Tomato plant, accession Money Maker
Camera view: horizontal (90 deg, fisheye); turntable rotation: 60 degrees
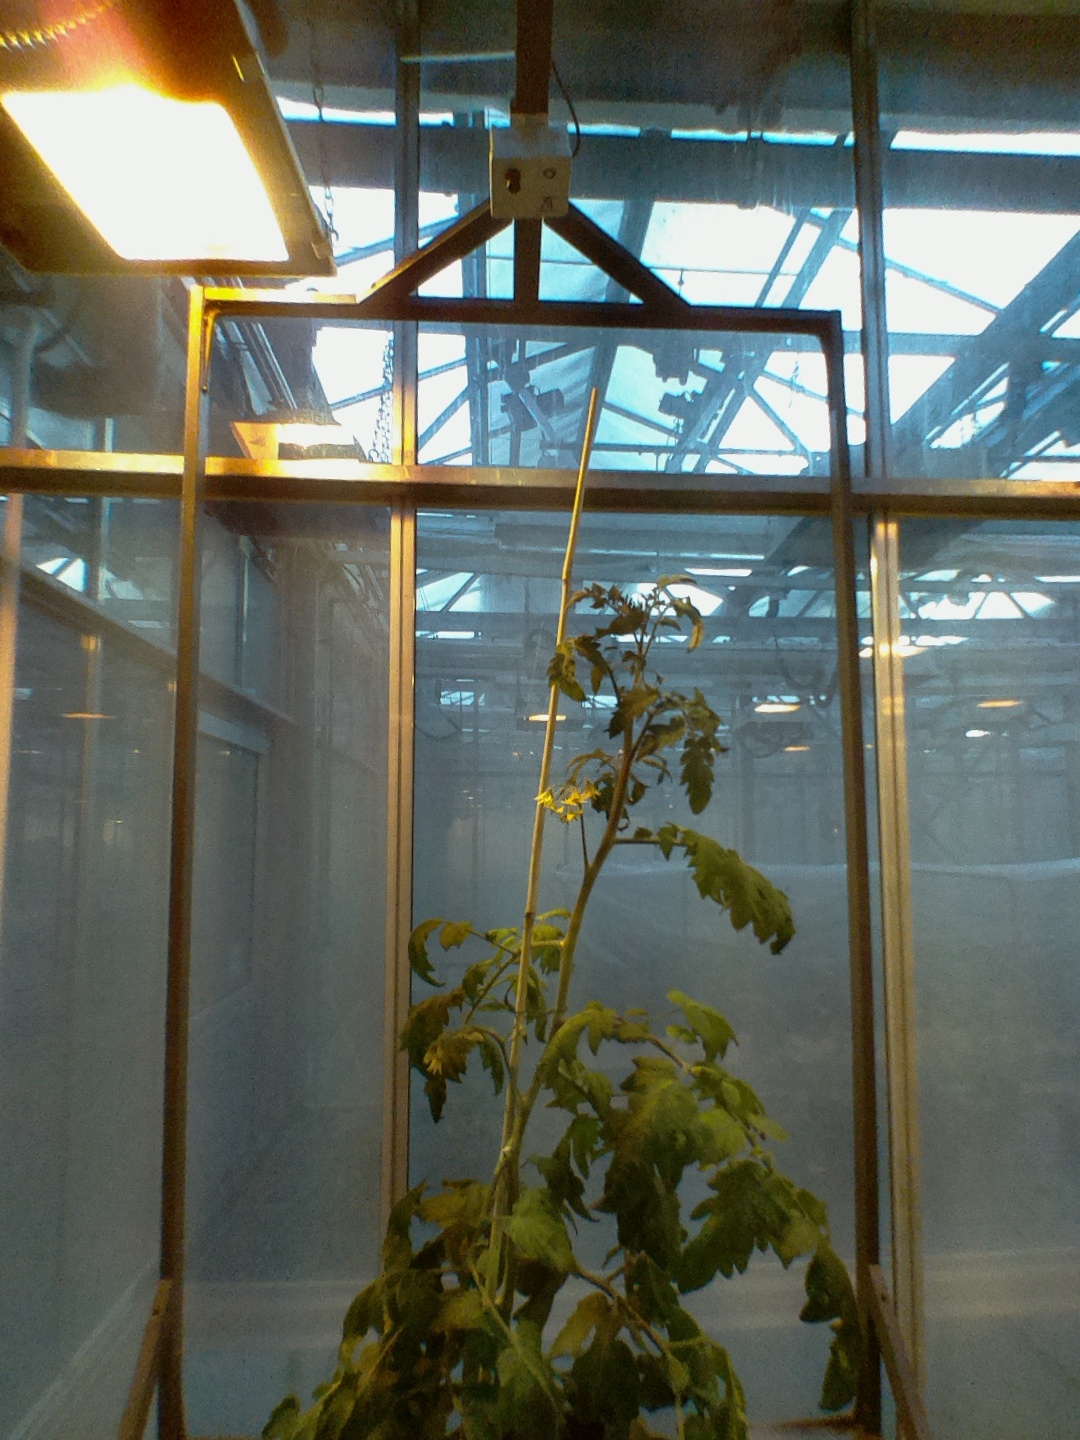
BBCH growth stage 70: Fruits at the main stem or branches visibles